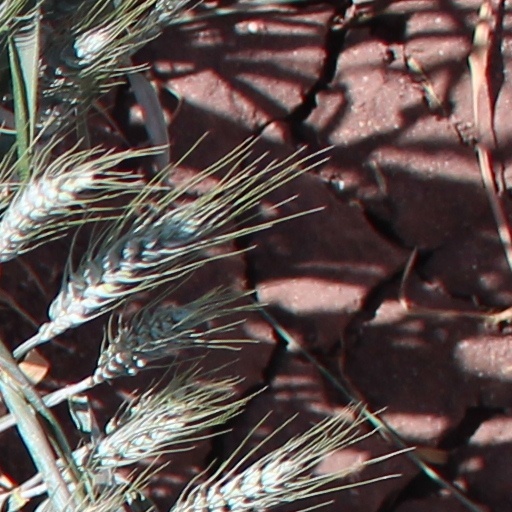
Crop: wheat